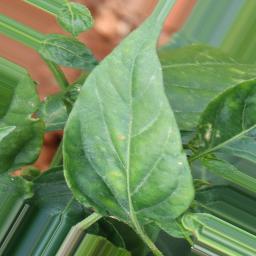
Label: nutritional